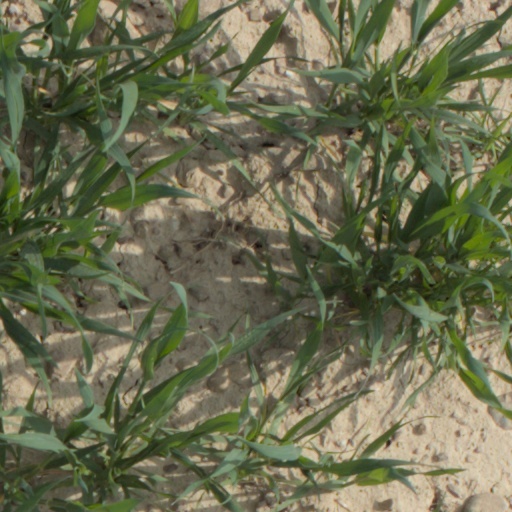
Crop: wheat